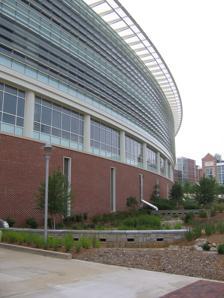
Building: Klaus Advanced Computing Building
Country: United States of America
Year built: 2006
Academic in Atlanta, Georgia Klaus Advanced Computing Building The Klaus Advanced Computing Building, as seen from the southeast General information Type Academic Location Atlanta , Georgia Address 266 Ferst Dr Atlanta, GA 30332 Owner University System of Georgia Technical details Floor count 3 Floor area 414,000 square feet (38,500 m 2 ) Awards and prizes Gold LEED Certified The Christopher W. Klaus Advanced Computing Building is a three-story academic building at the Georgia Institute of Technology that houses a portion of its College of Computing , College of Engineering , and related programs. History Financing In 2000, the building was financed by a $ 15 million donation from successful internet entrepreneur and former Georgia Tech student Chris Klaus . Klaus was a founder of both Kaneva and Internet Security Systems . At the time of Klaus' contribution, it was the fifth-largest contribution by an individual in Georgia Tech's history. Klaus was 26 when he made the donation. Planning Architect Perkins+Will was selected. The site of the old Health Center was selected for the new computing building's location, and a new $7.1 million Health Center was built near the Georgia Tech Campus Recreation Center to free up that land. The Health Center faculty were then moved to the new facility in March 2003. Construction was initially planned to start in Summer 2003, but there was some difficulty in the ownership of the many parcels that the site encompassed. Several were of uncertain ownership, and Georgia Tech had to verify that it owned every part of the site before the Georgia Board of Regents would allow construction to proceed. [I]f you look at some old maps, way, way back when [Tech] was just a few buildings, these [parcels] were all home sites ... Before the Board of Regents will allow anyone to build on a site, they have to have the deed in hand and know that the property belongs to the Board of Regents ... That was a major, major issue for us ... [W]e literally had to go through [each parcel] with the city and everybody else trying to reconcile who's the owner. Construction bids were set in December 2003, and the winning contractor was scheduled to begin in early January. General contractors WG Yates & Sons Construction received permission from the state to occupy the site in February 2004. From that date, the project was expected to take two years to complete. Construction There was a "Virtual Ground Breaking " ceremony on April 1, 2004 that featured a 3d virtual tour of the building. Construction was then delayed somewhat by a rainy summer and a large amount of subsurface rock; the latter required the use of explosives to clear. Students who attended classes in the summer felt frequent tremors in the College of Computing as the explosives were set off ... [Construction project manager Ron] Leroy's team sent out email notices and conducted meetings with faculty who would be affected by the blasts, but they still had a disruptive effect on classes in the area. Crews closed in the building in Summer 2005. The building was officially opened on October 26, 2006. Features The "Binary Bridge," so called because of the 1s and 0s on the glass. It is a pedestrian bridge that links the third floor of the Klaus building to the College of  Computing Building. The building has 414,000 square feet (38,500 m 2 ) of space and more than 70 laboratories. There is a three-story parking deck beneath the facility that holds 534 vehicles in order to minimize the number of surface lots on campus, and an open pathway through the center of the building that facilitates pedestrian traffic that would otherwise go around the building. It has been cited as environmentally friendly, and earned the United States Green Building Council 's Leadership in Energy and Environmental Design (LEED) Gold Certification. Several of those features include extensive green space (over 50 percent of the 6-acre (24,000 m 2 ) site), a storm water collection system that provides water for irrigation, energy efficient heating and cooling systems, waterless urinals , and extensive use of recyclables. Occupants The building is home to the College of Computing's School of Computer Science and its School of Computational Science and Engineering, three research centers ( GTISC , CERCS and ARC ), and over 20 College of Computing Research Labs. It also houses much of the School of Electrical Engineering's computer engineering faculty and support staff. References